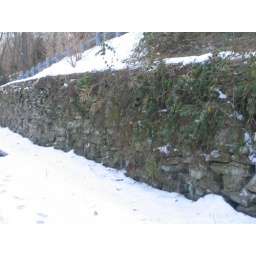
Here is one of walls running around the neighborhood